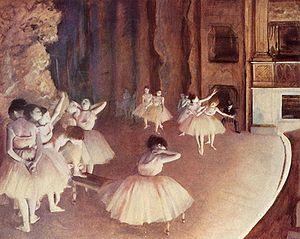
Le ballet est un genre dramatique dont l'action est figurée par des pantomimes et des danses. Ses origines remontent à la Renaissance italienne. Primitivement développé dans les cours d'Italie, le ballet a reçu ses lettres de noblesse en France, puis en Russie, en tant que danse-spectacle.